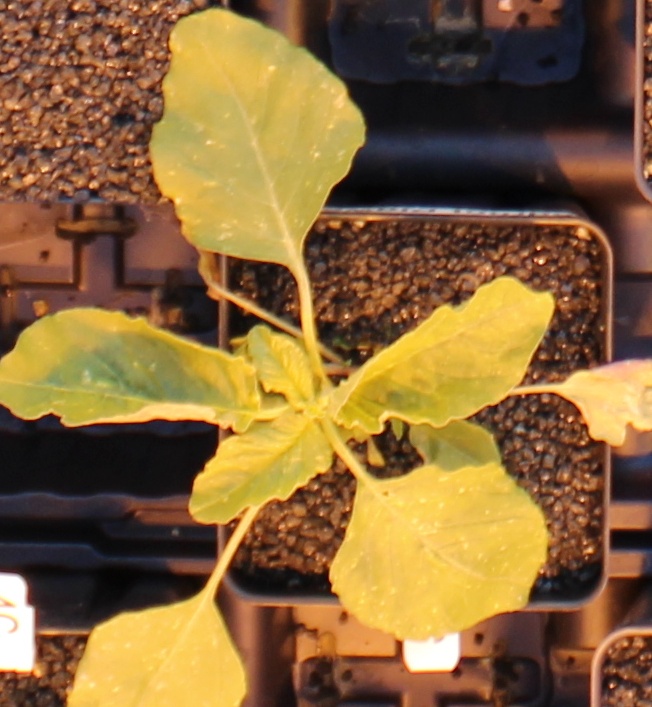
Label: Redroot Pigweed